Aldersund Church

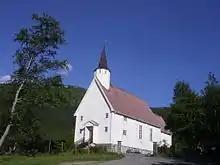
View of the church

Aldersund Church is a parish church of the Church of Norway in Lurøy Municipality in Nordland county, Norway. It is located in the village of Haugland. It is the church for the Aldersund parish which is part of the Nord-Helgeland prosti (deanery) in the Diocese of Sør-Hålogaland. The white, wooden church was built in a long church style in 1971 using plans drawn up by the architect John Egil Tverdahl. The church seats about 230 people.